Kew Madagascar Conservation Centre

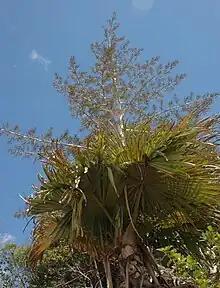
KMCC's work includes research on threatened plants such as the palm "Tahina spectabilis"

The Kew Madagascar Conservation Centre (KMCC) is a non-governmental organisation working on plant research and conservation in Madagascar. It is a dependency of the Royal Botanic Gardens, Kew and Kew's third research site. Aside its main office in the capital Antananarivo, KMCC has local teams in Ambanja, Bongolava, Morondava and Itremo.